Civil Service Rifles War Memorial

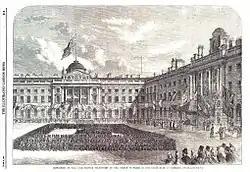
The regiment being inspected by Edward, Prince of Wales, in the quadrangle at Somerset House, 1864

The Civil Service Rifles—properly named the "15th (County of London) Battalion, the London Regiment (the Prince of Wales' Own Civil Service Rifles)"—was a unit in the Territorial Force, a part-time reserve element of the British Army. The regiment's members were drawn from the Civil Service, the permanent administrative apparatus of the British government. Many civil servants were based at Somerset House, an important government office building, and the regiment used its quadrangle as a parade ground.